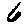
Label: 6